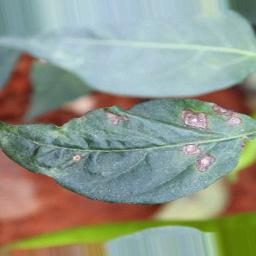
Label: cercospora